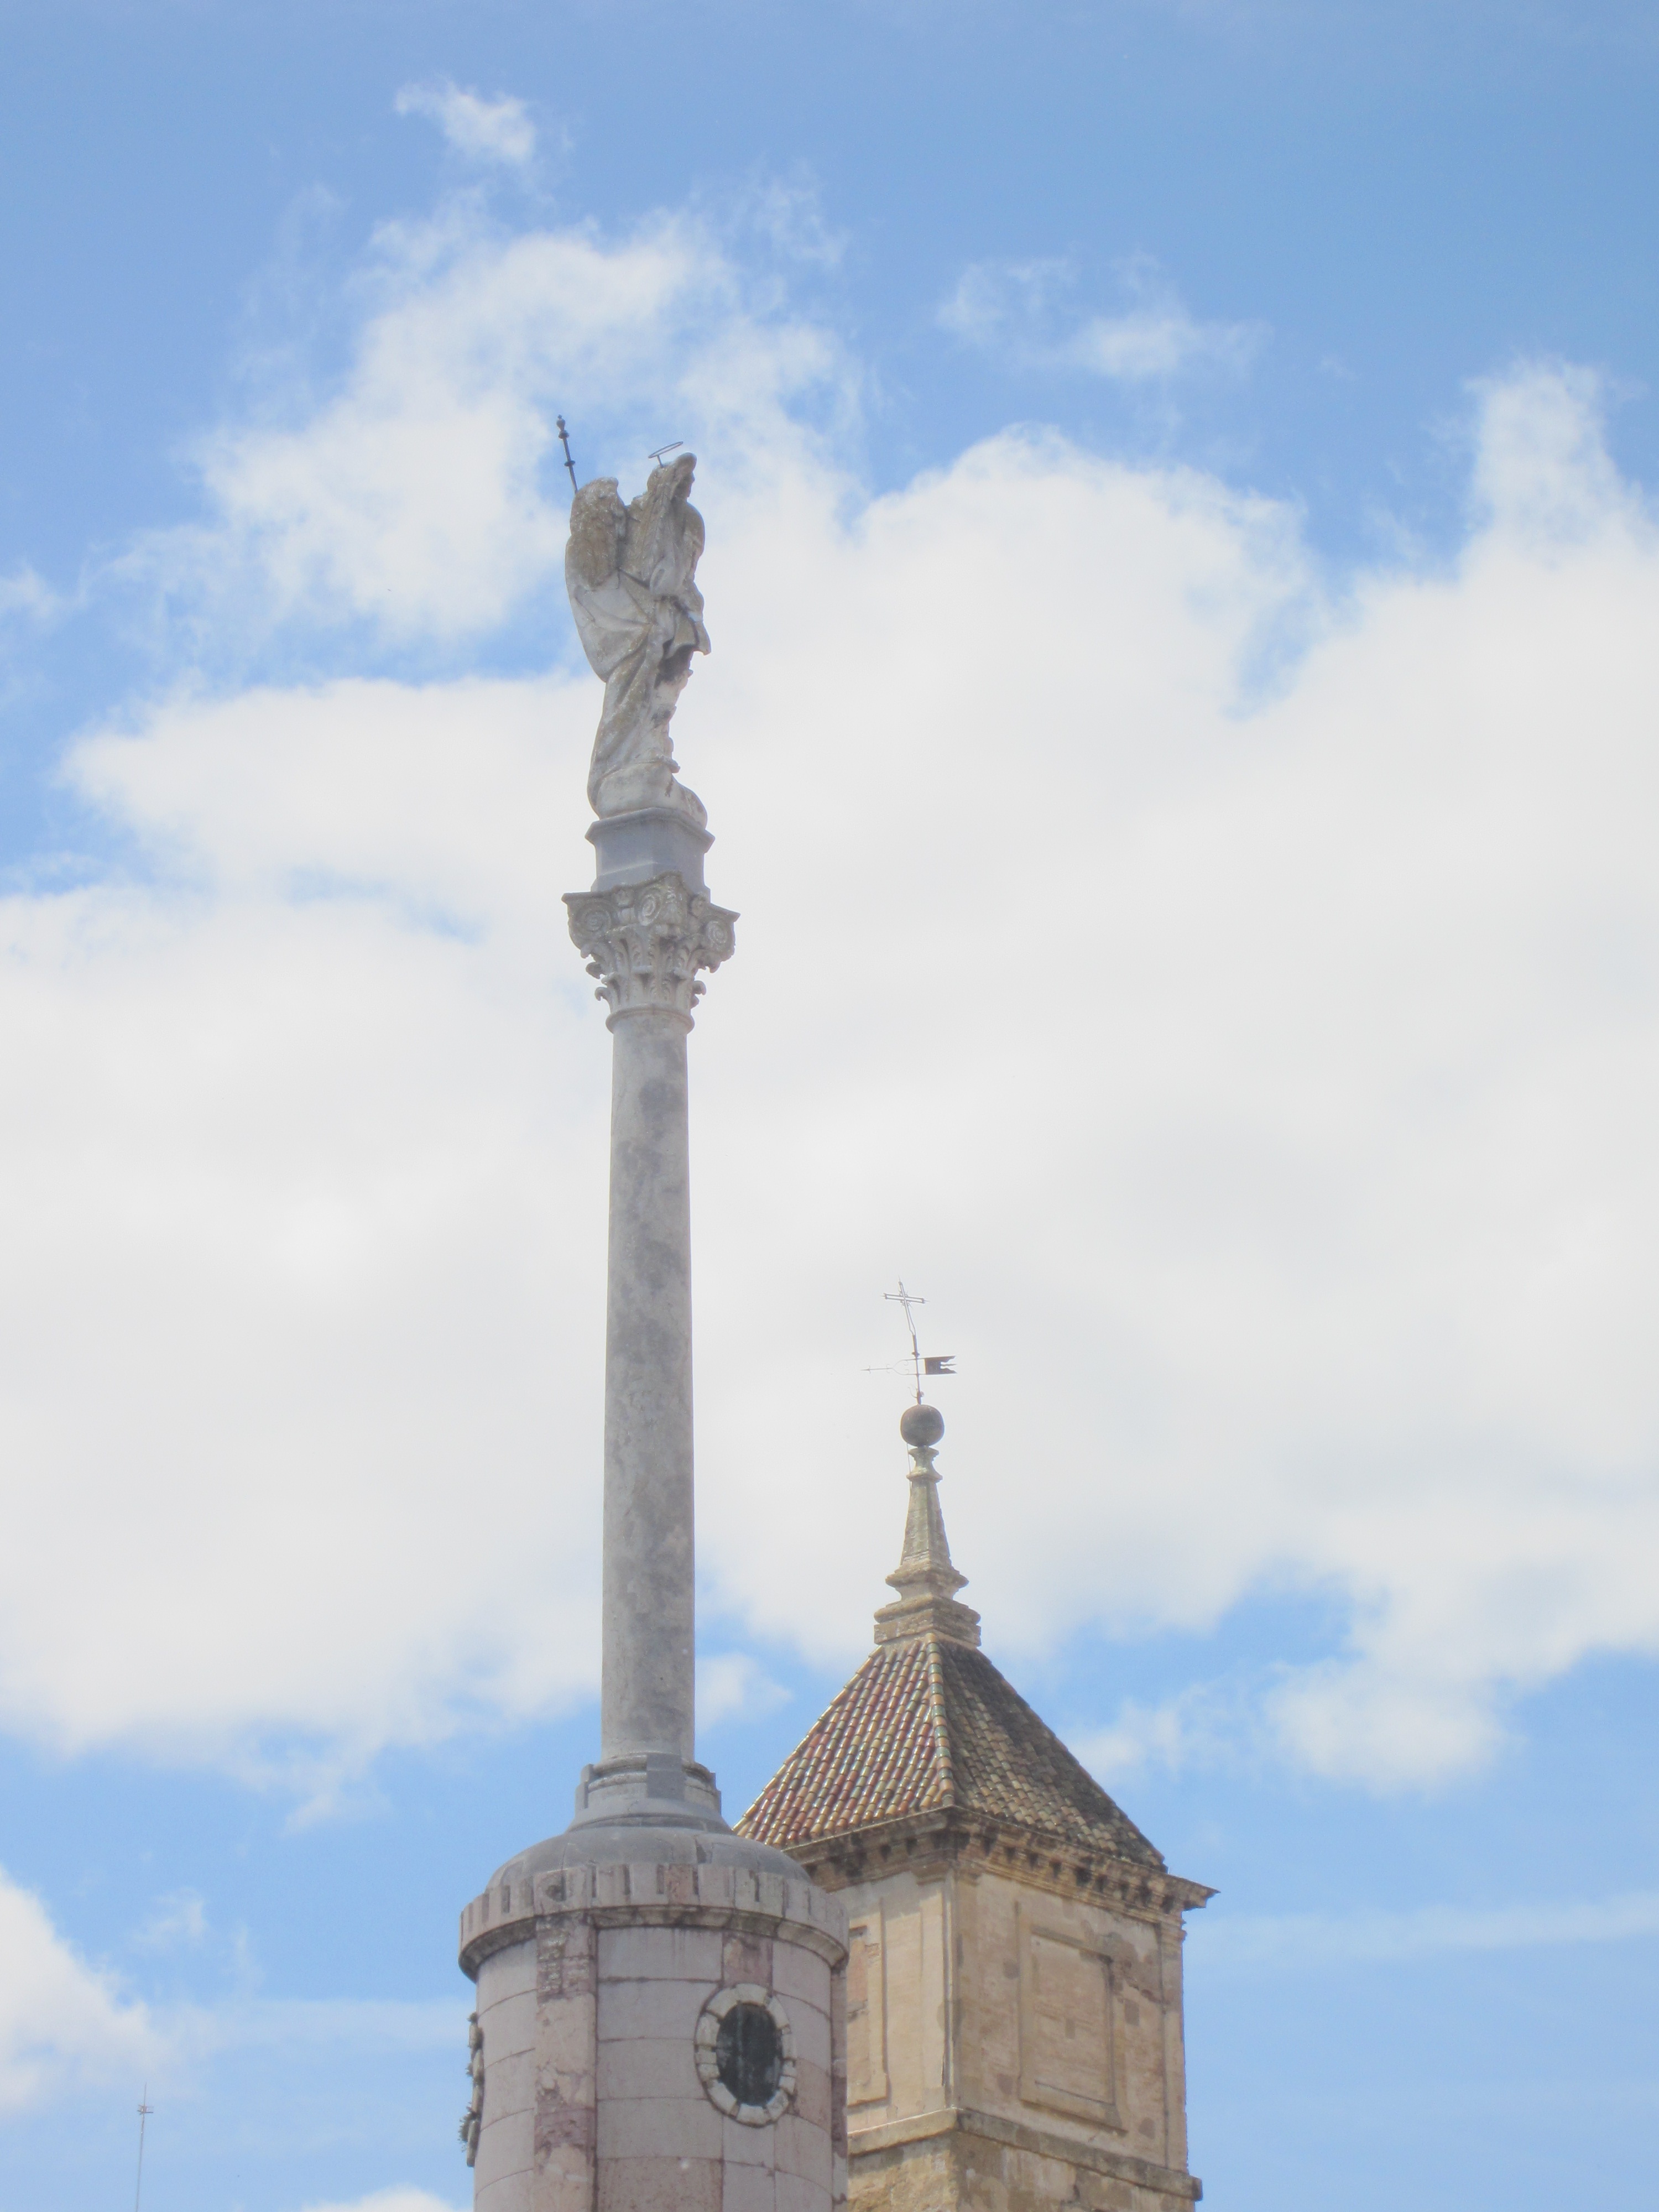
architecture, sky, monument, statue, tower, landmark, blue, place of worship, bell tower, spain, spire, steeple, cordoba